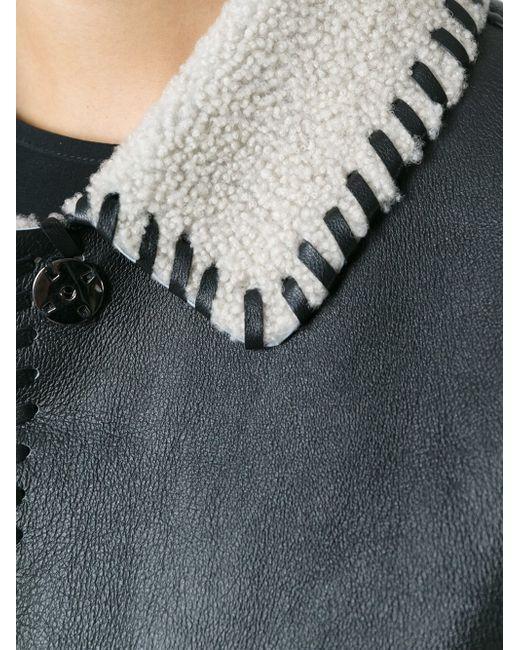
damen schwarzer Ledermantel mit Wollmantel